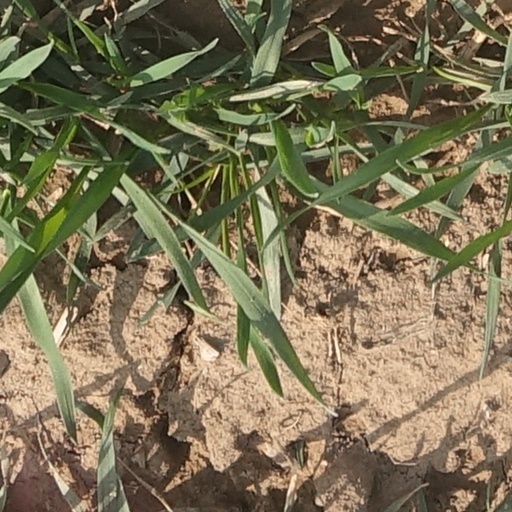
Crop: wheat